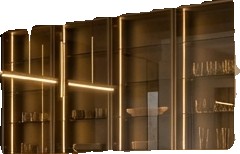
Surface category: cabinetry